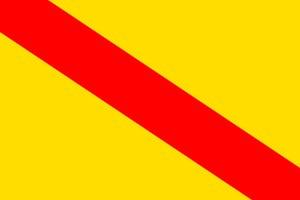
Dans la Confédération germanique, un Standesherr était le chef d'une ancienne maison princière ou comtale du Saint-Empire romain germanique dont les possessions avaient été médiatisées.